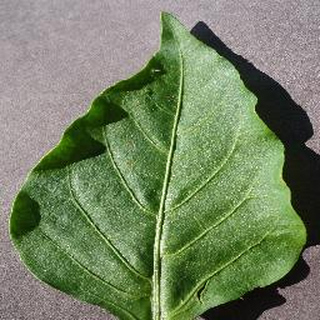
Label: healthy_bell_pepper